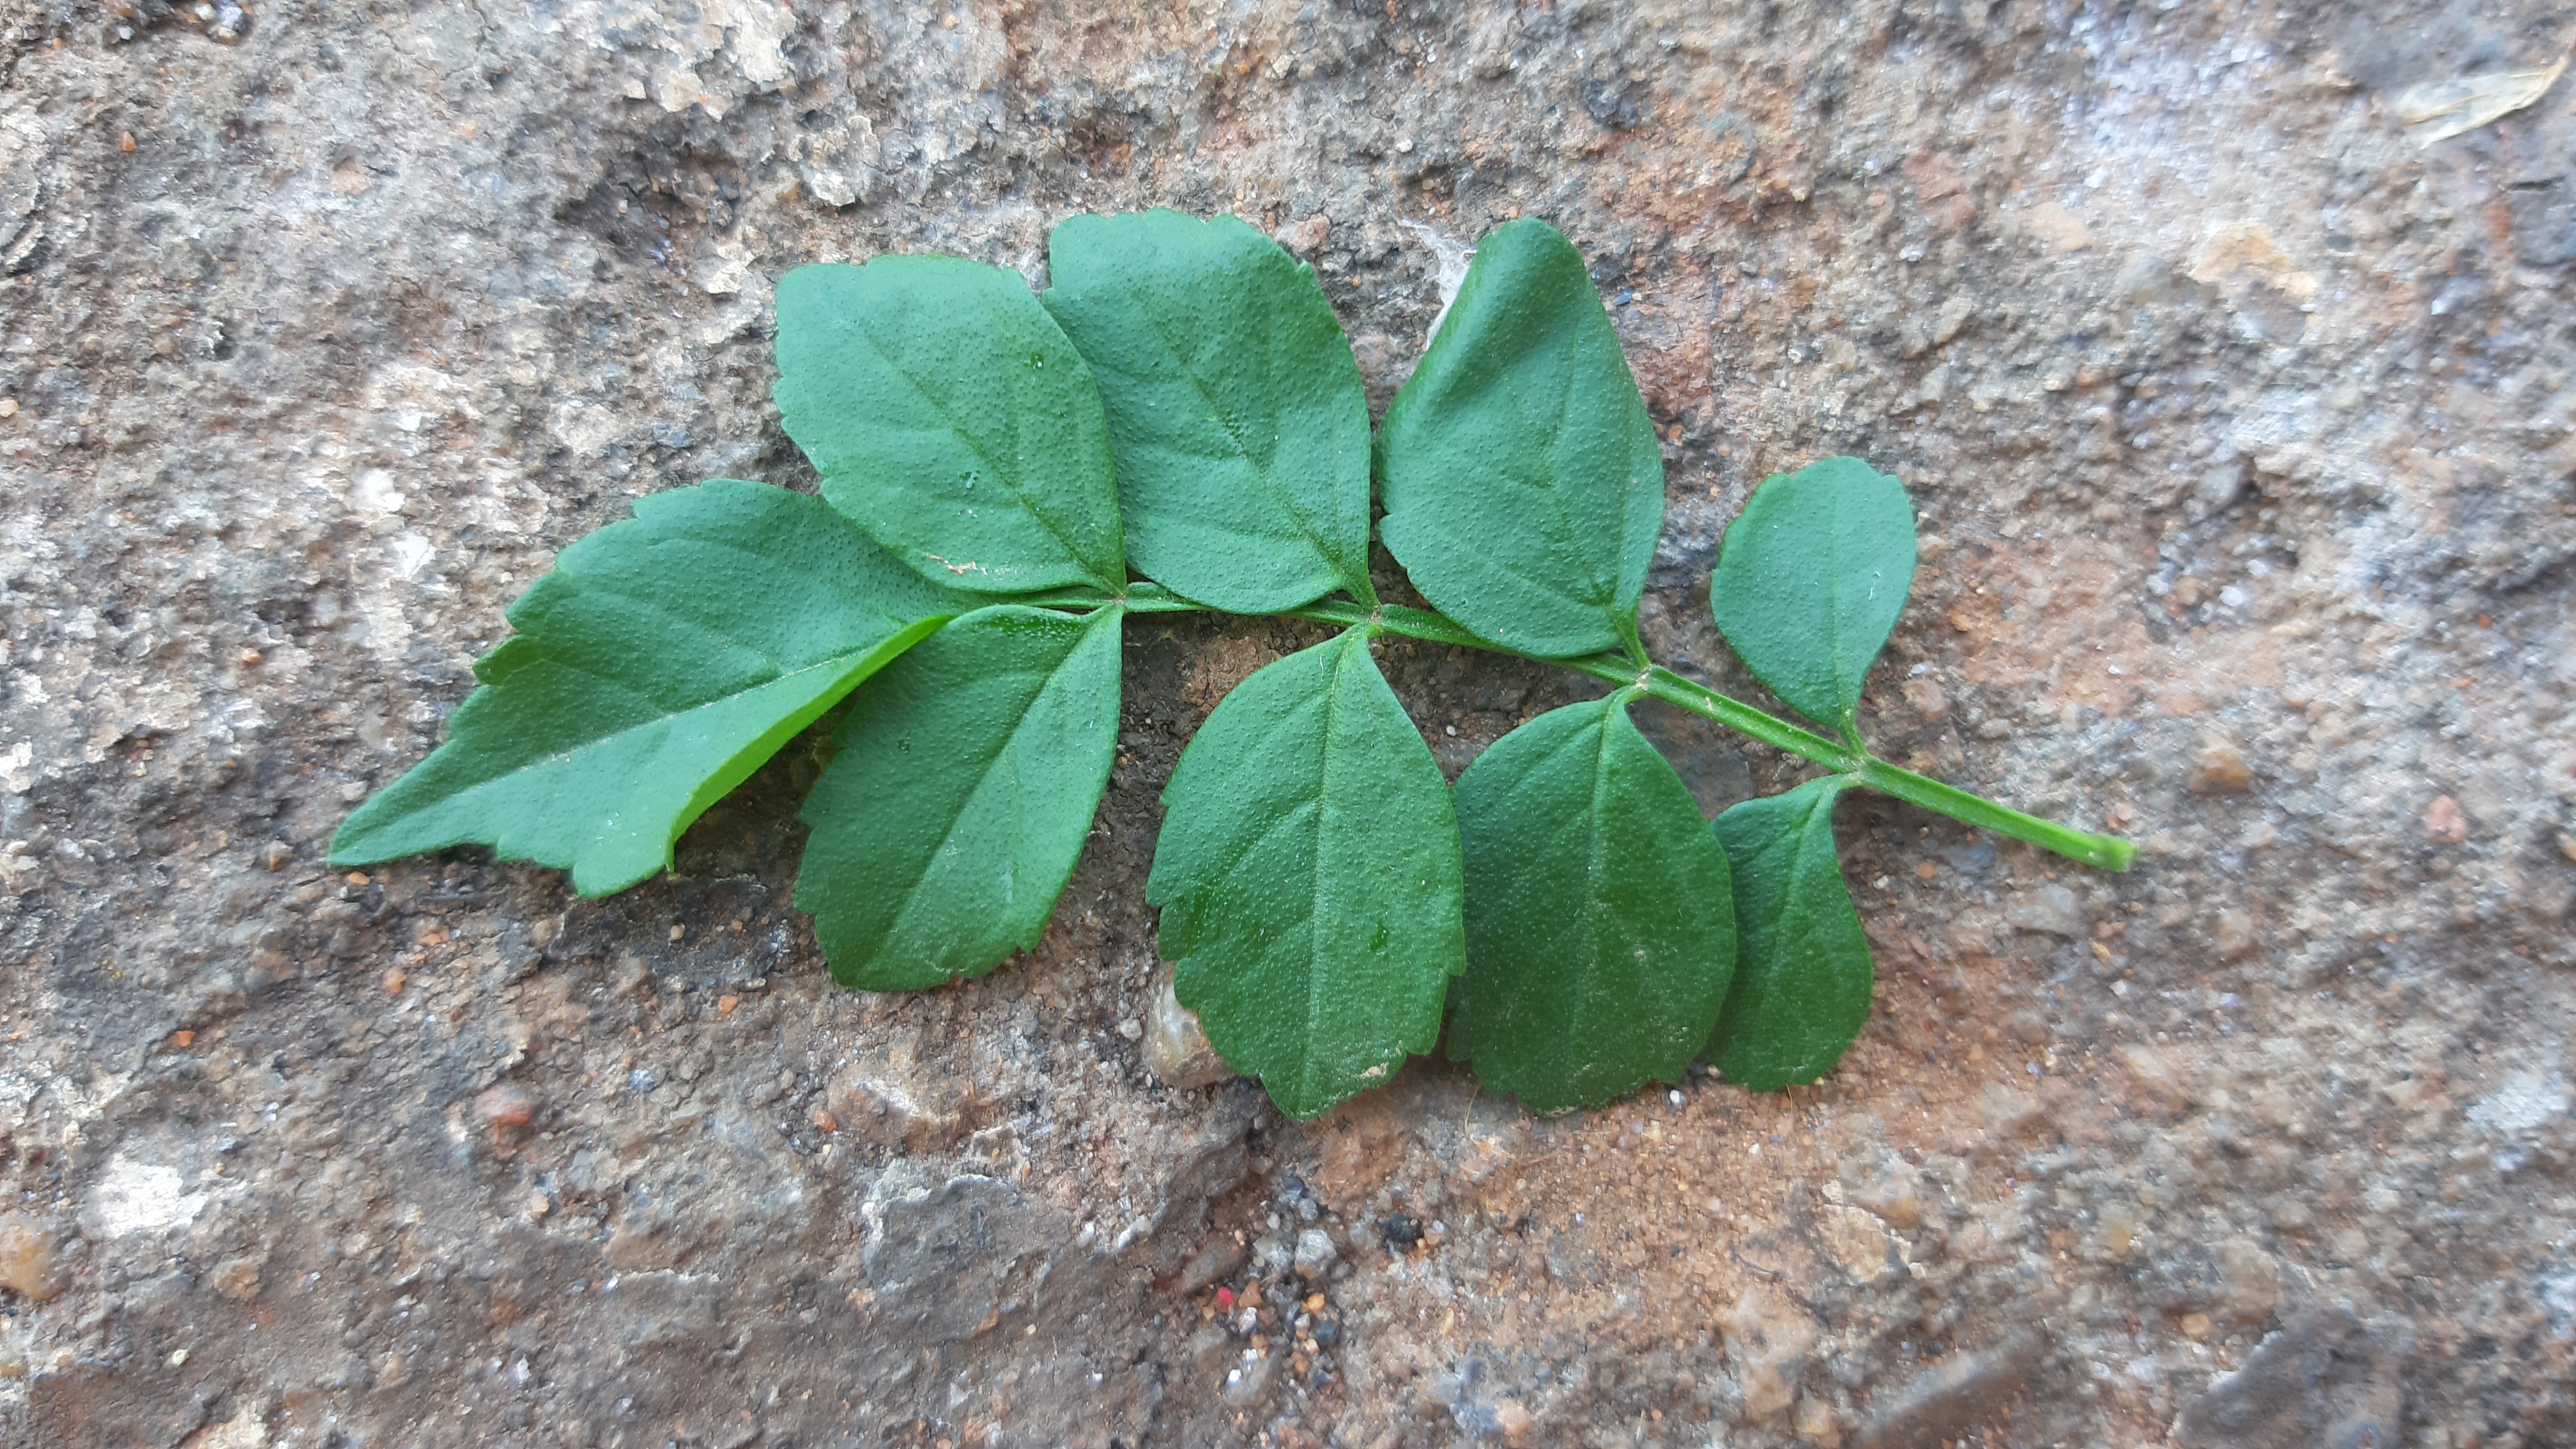
Plant: Tecoma